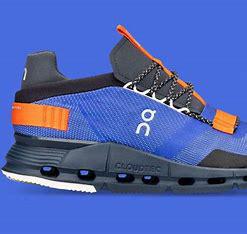
Brand: ON
Model: Cloudnova